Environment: real
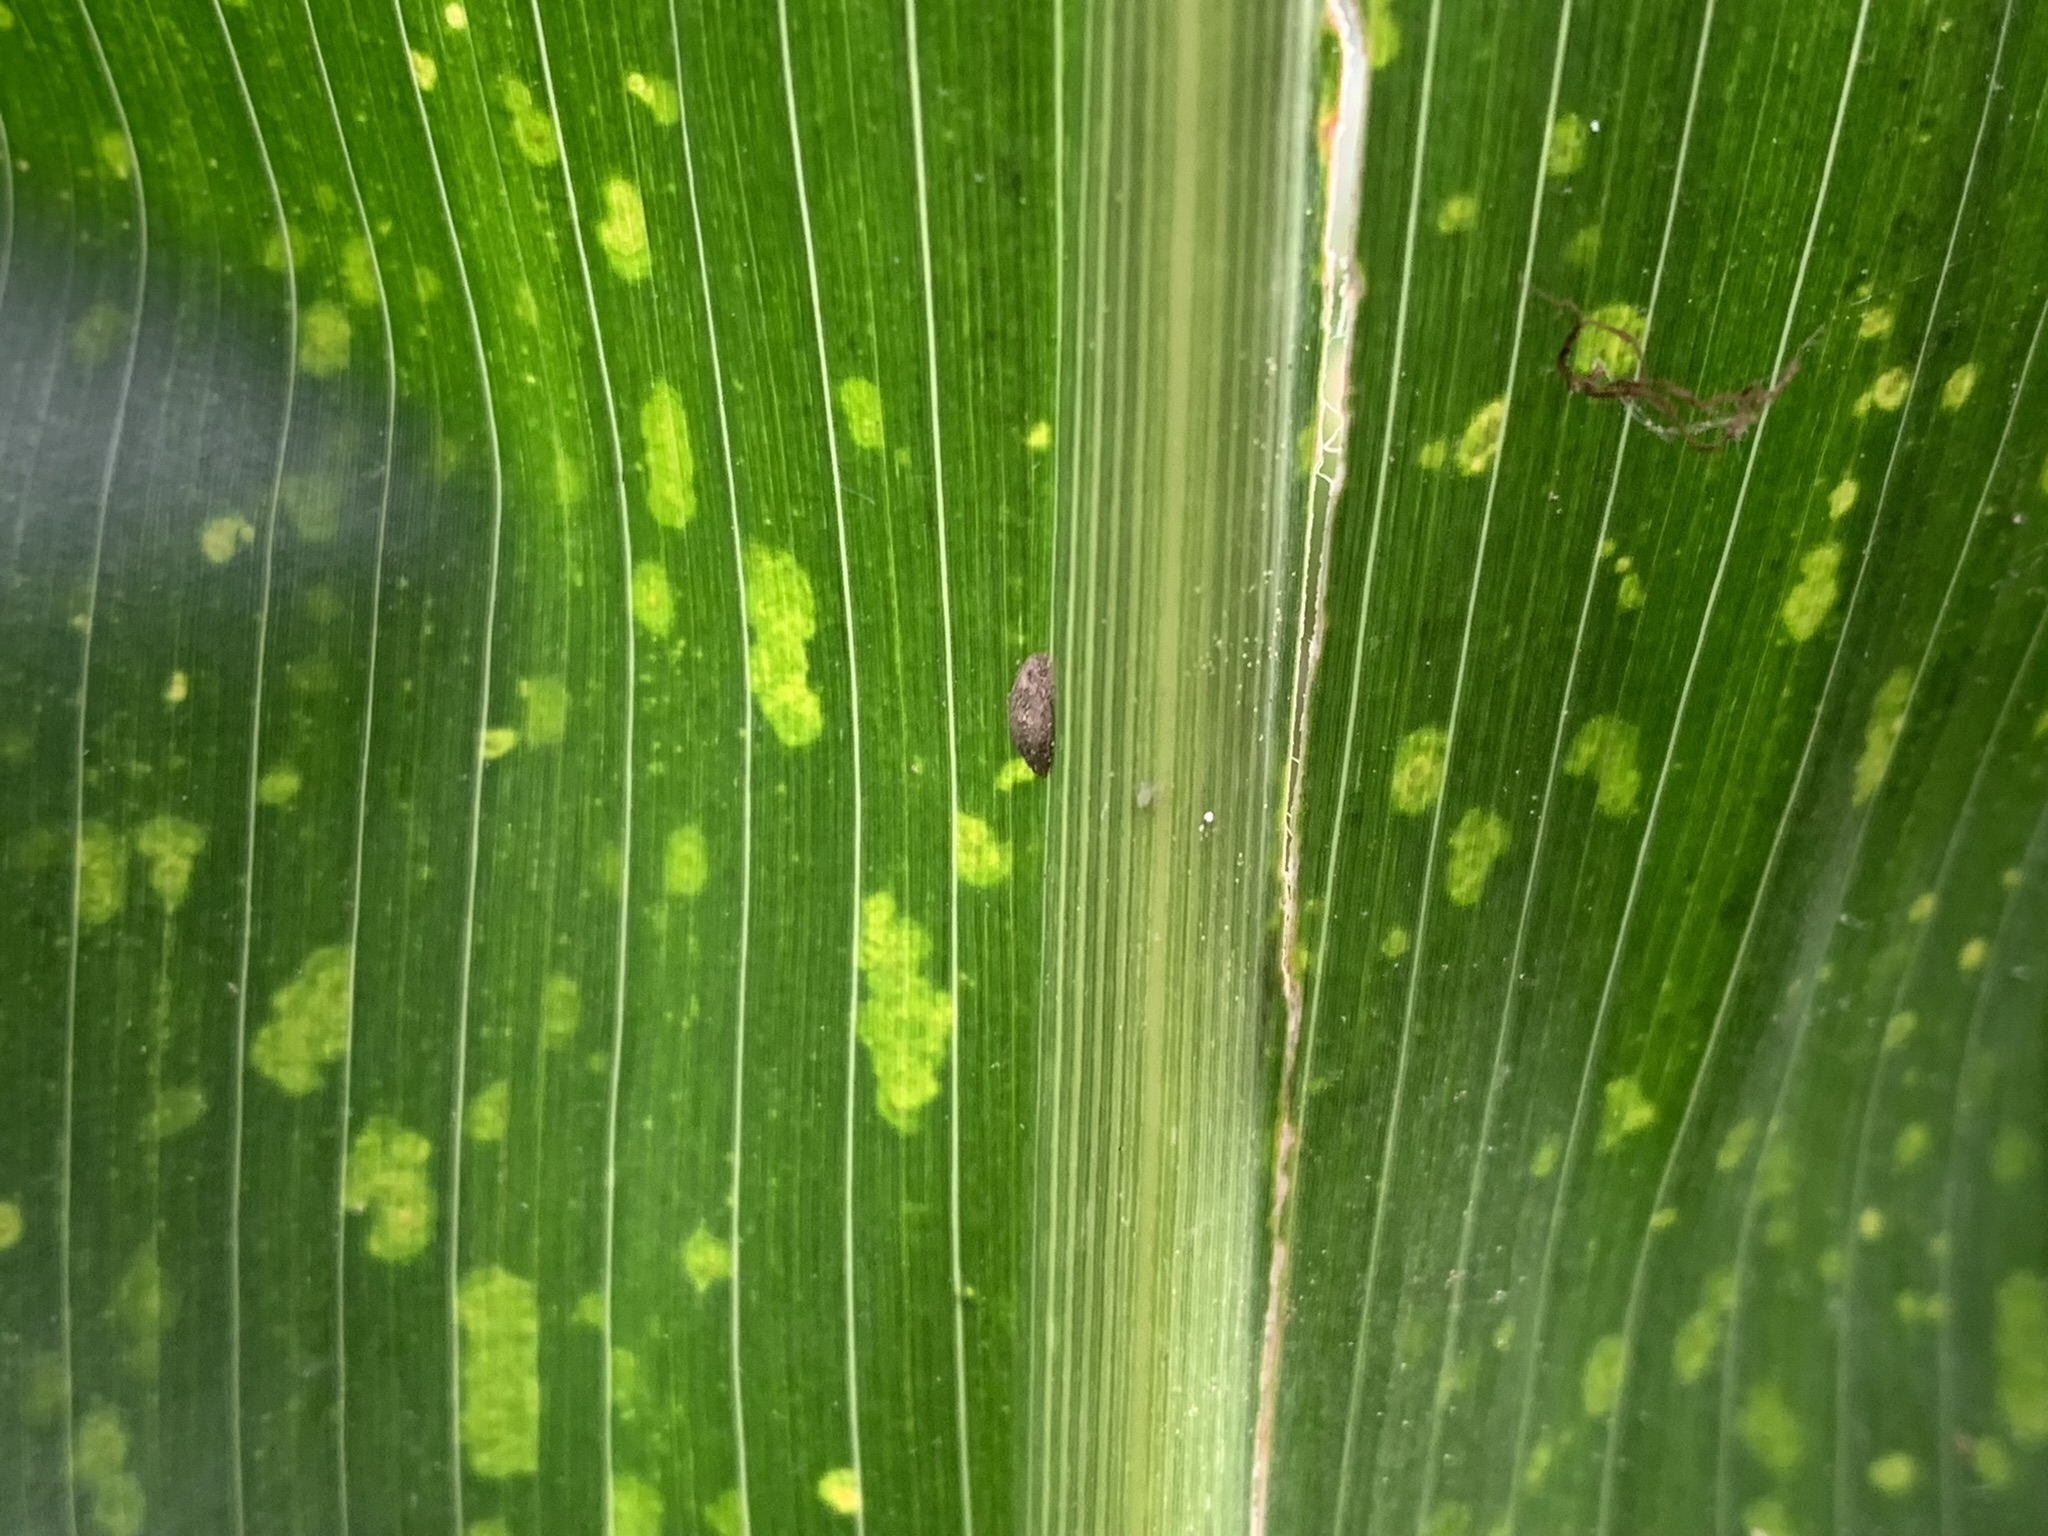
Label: lethal_necrosis